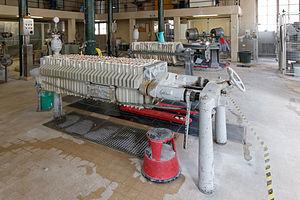
Le filtre presse est une machine permettant de séparer un mélange solide-liquide.